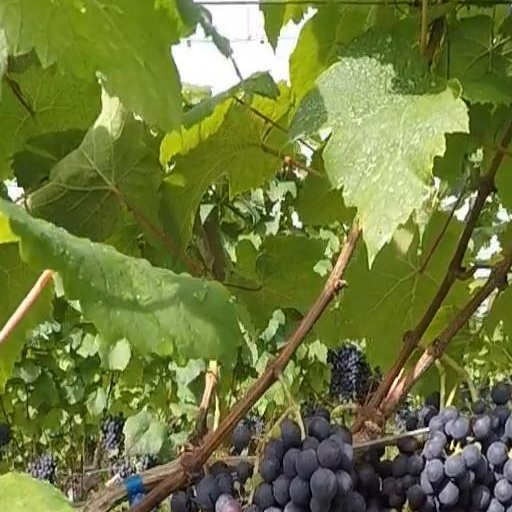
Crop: grape